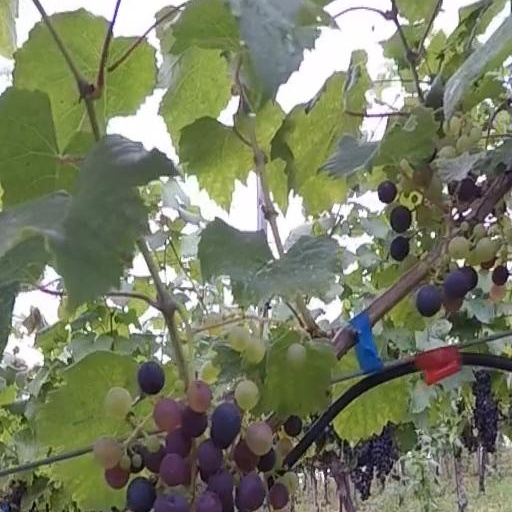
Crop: grape